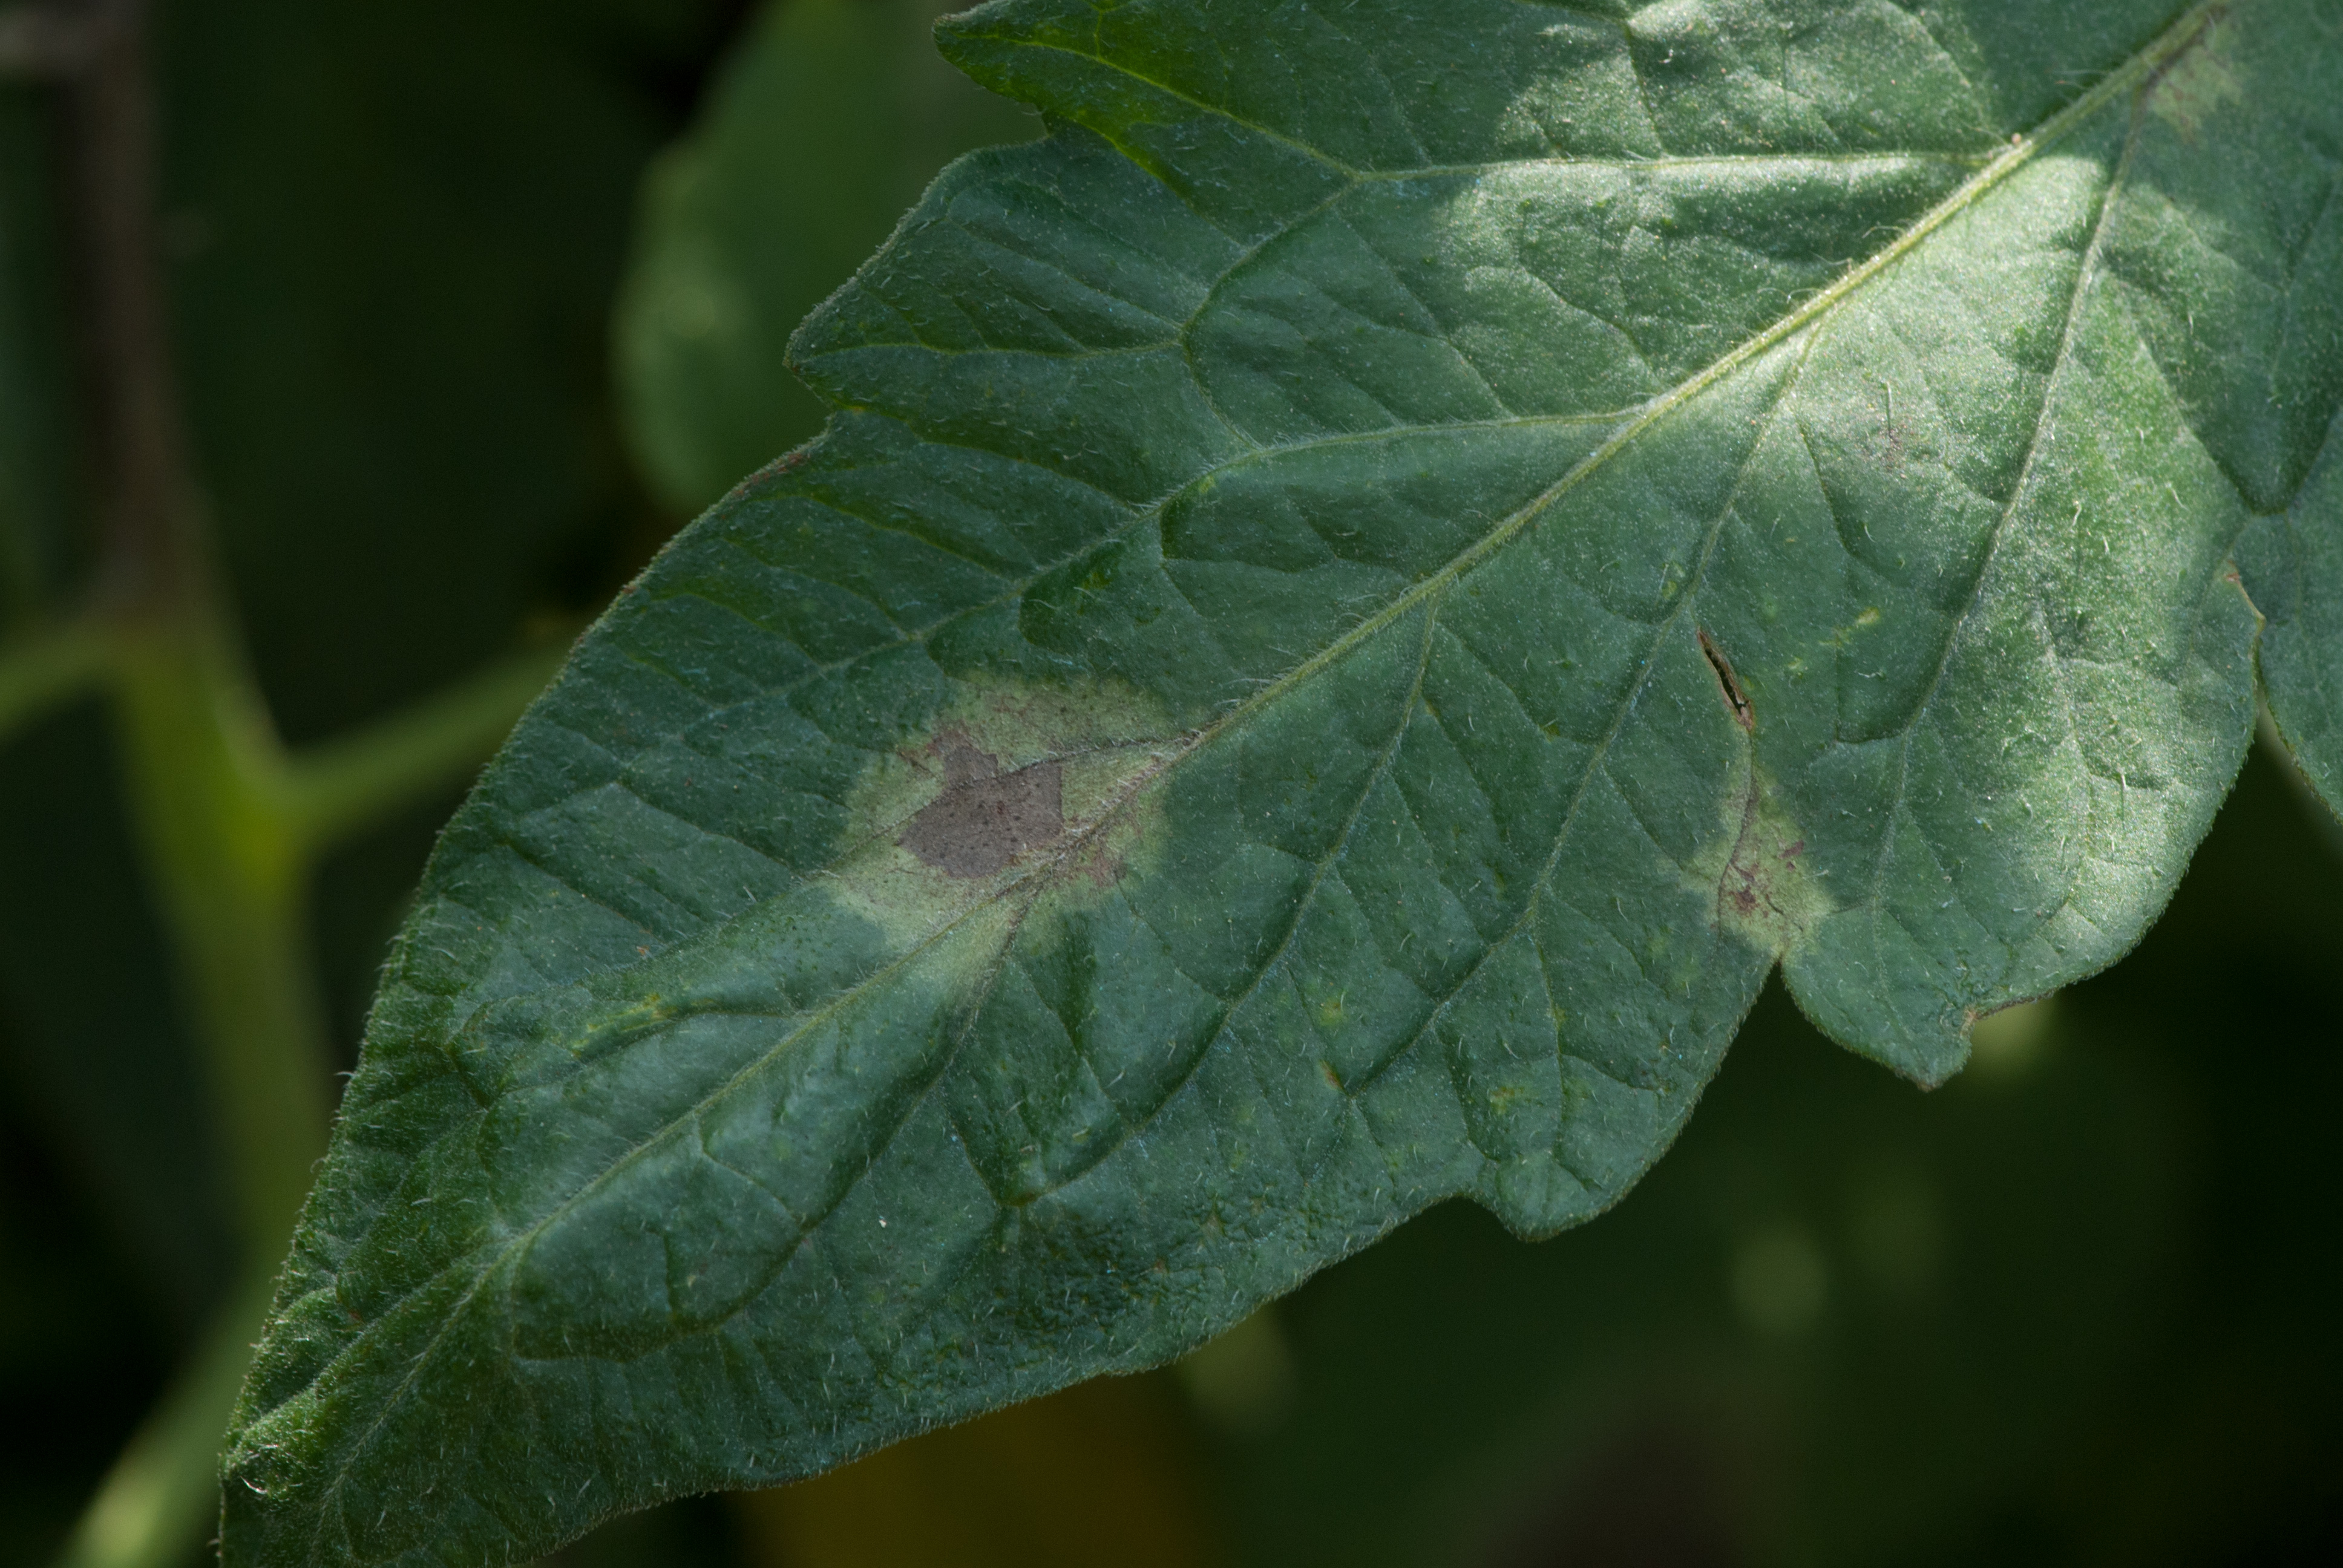
Labels: Tomato leaf late blight